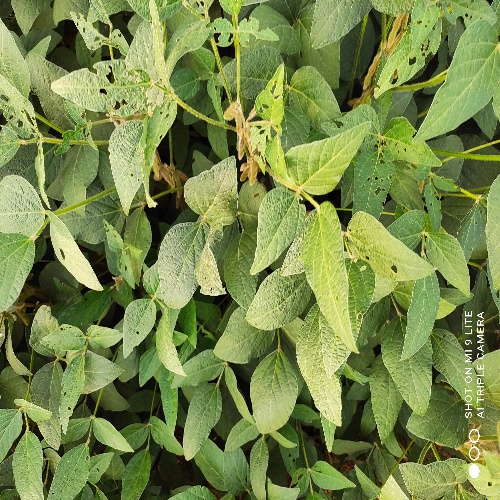
Label: Caterpillar